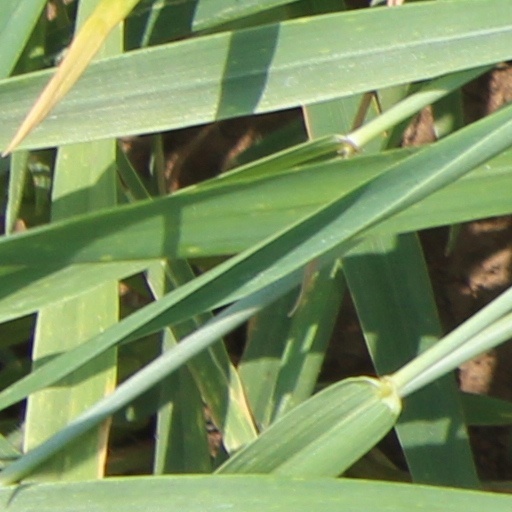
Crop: wheat